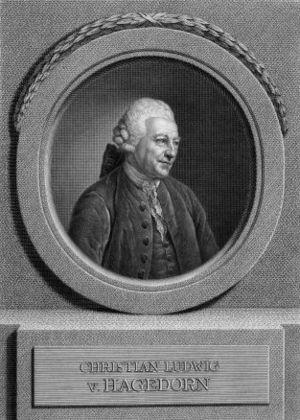
Christian Ludwig von Hagedorn, né à Hambourg en 1712 et mort en 1780, est un écrivain et peintre allemand.